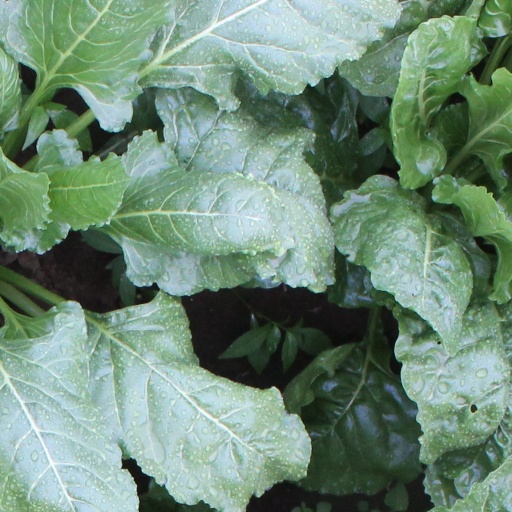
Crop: sugar beet